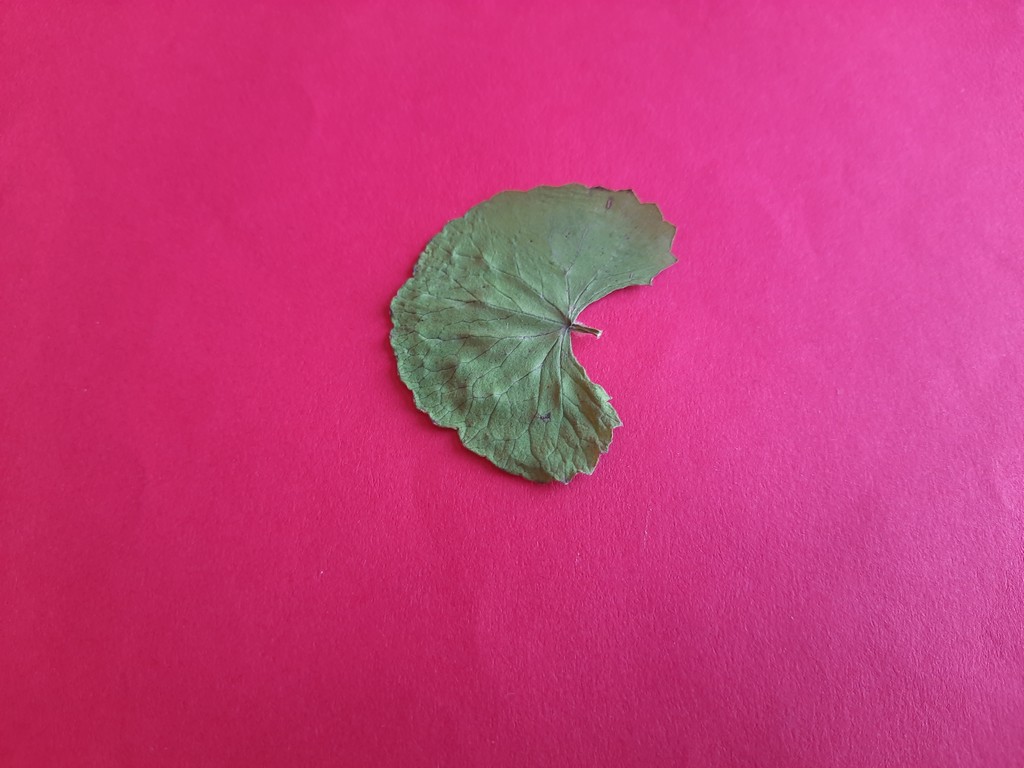
Label: Dried